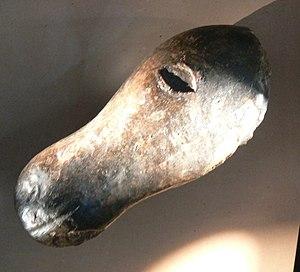
Le Musée celto-romain de Manching est un musée d’archéologie se trouvant dans le bourg allemand éponyme, au sein du district de la Haute-Bavière. Fondé en 2006, en tant que branche de la Collection archéologique de l’état de Bavière siégeant à Munich, il regroupe de façon permanente les découvertes archéologiques celtes issues des conséquentes fouilles du site de l’oppidum de Manching, ainsi que des vestiges romains témoignant de l’occupation romaine du sud de la Bavière, celle-ci comprenant notamment les fortifications militaires impériales de l’Oberstimm. Le musée organise également de nombreuses et régulières expositions temporaires portant sur des thématiques archéologiques variées et dont les horizons s'insèrent au-delà de l'archéologie locale et régionale.